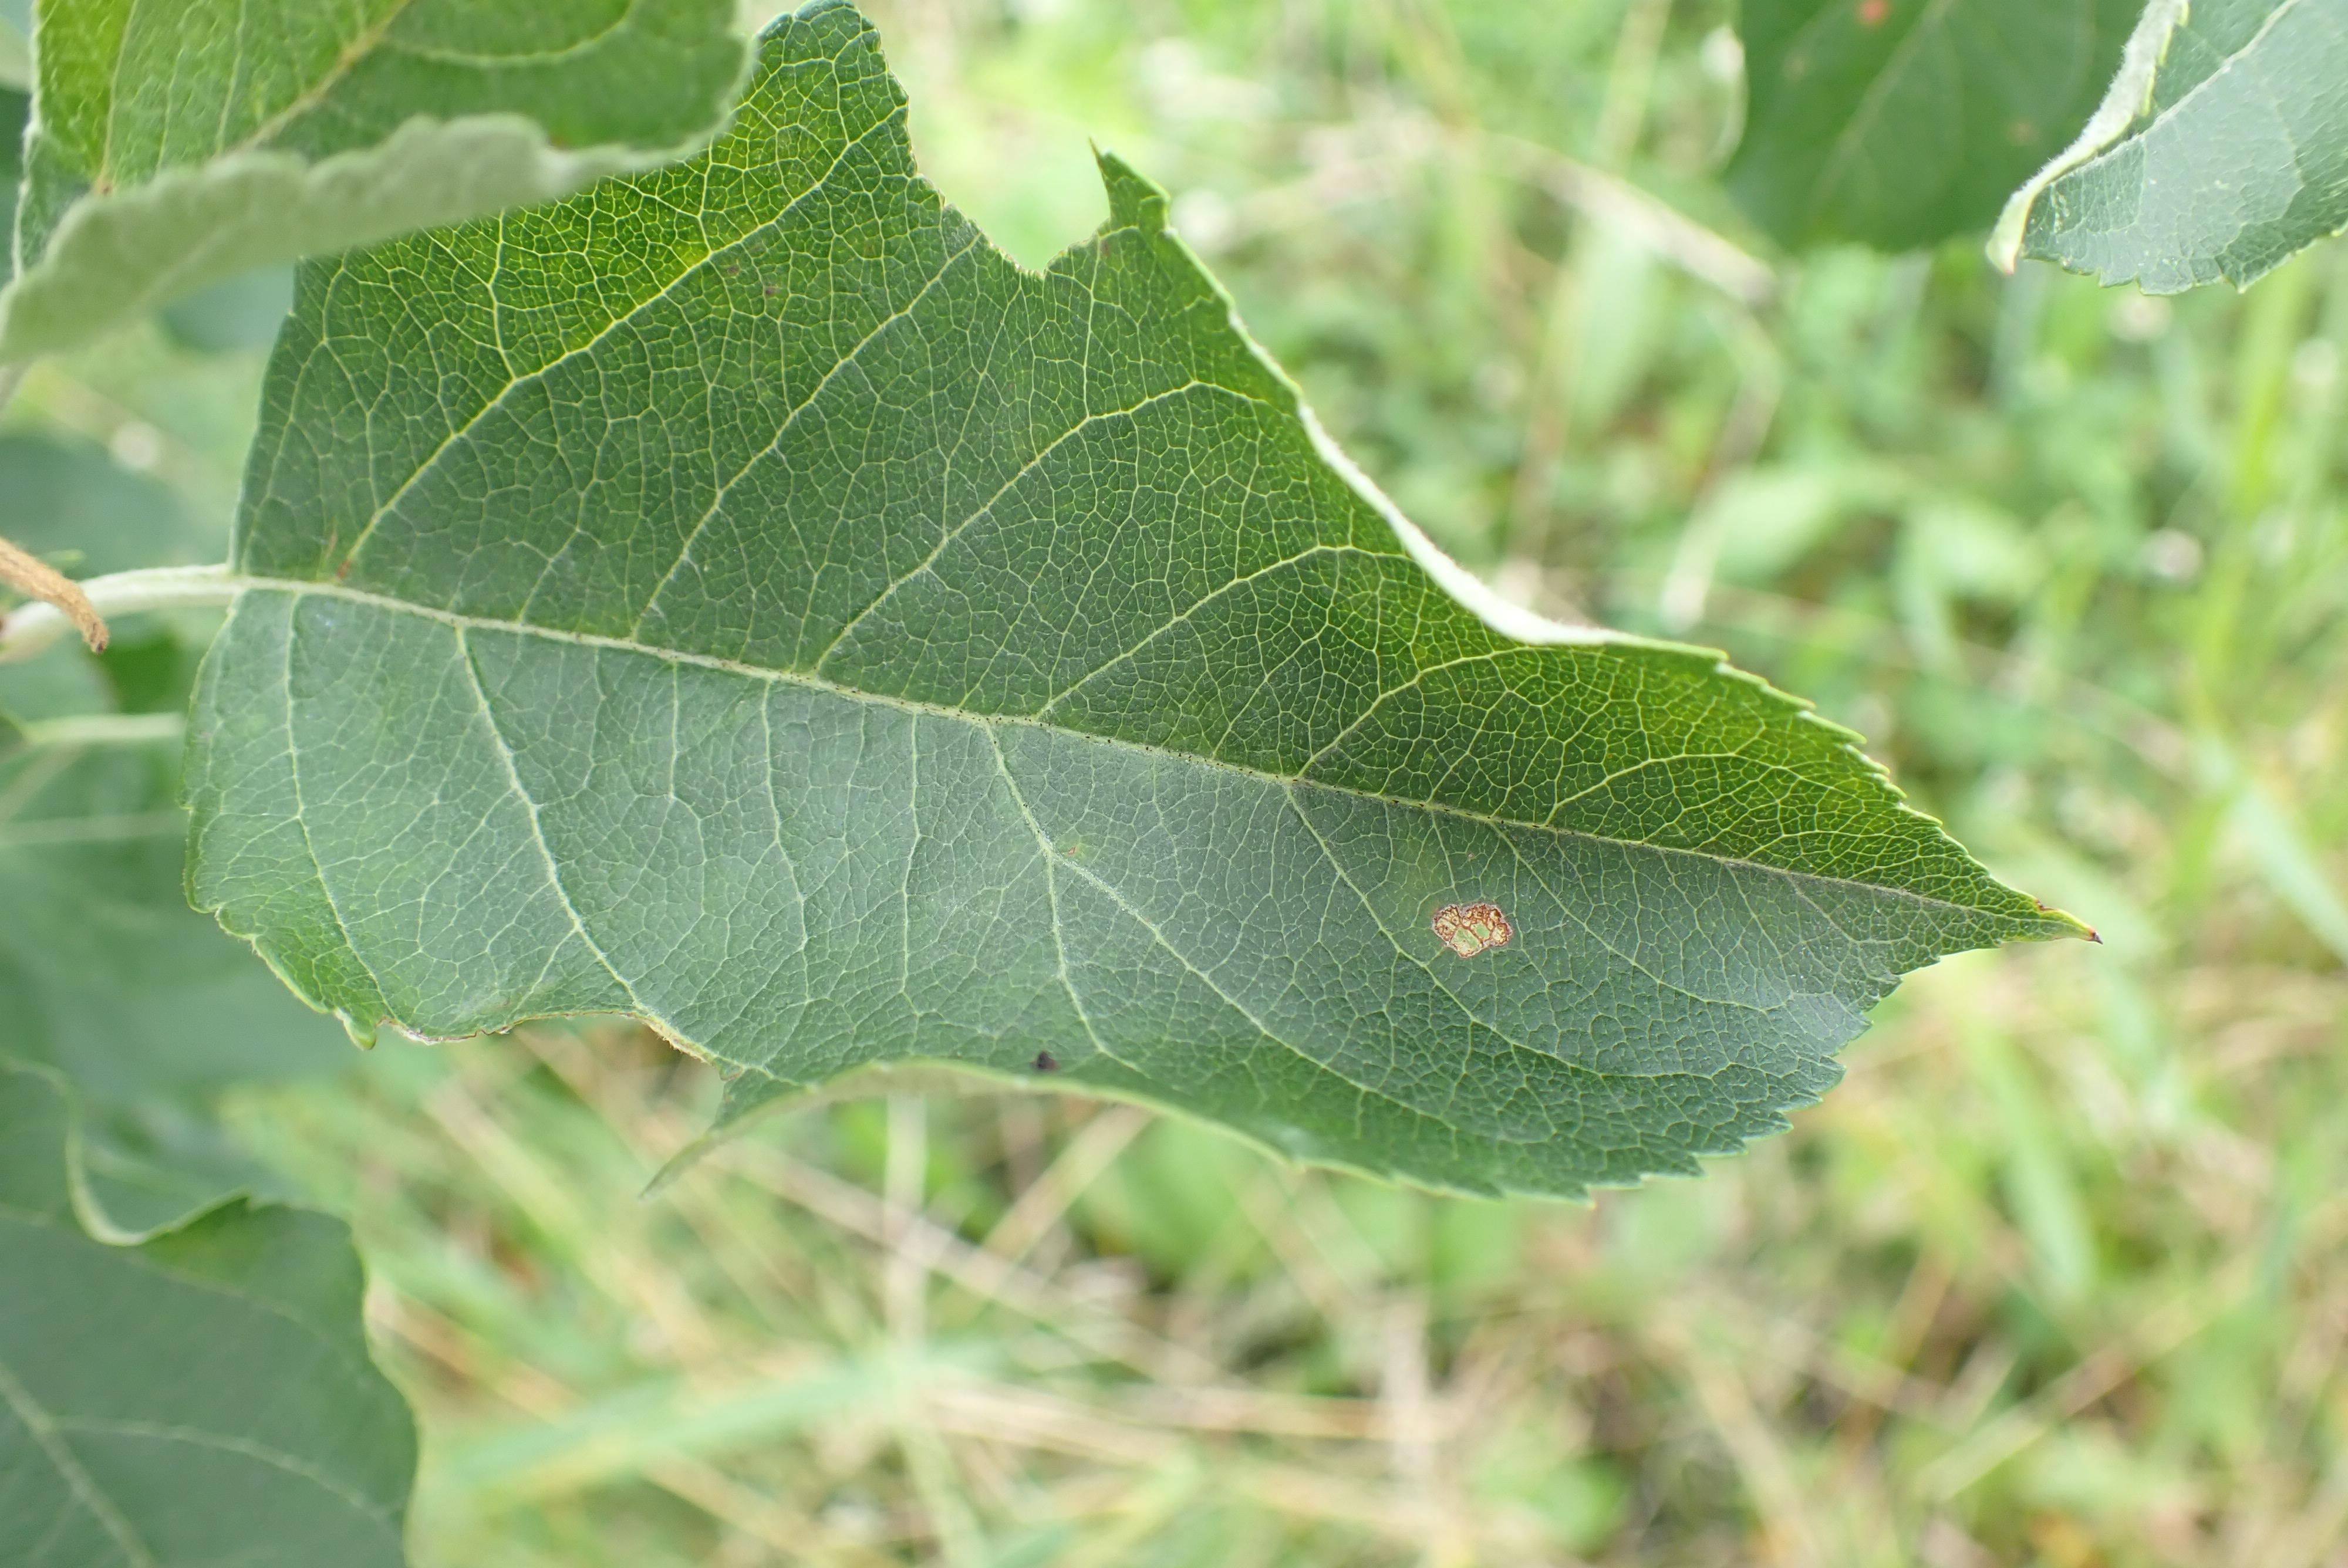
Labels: frog_eye_leaf_spot